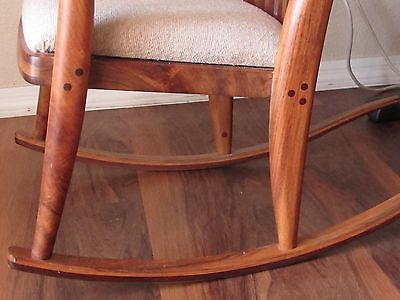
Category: chair